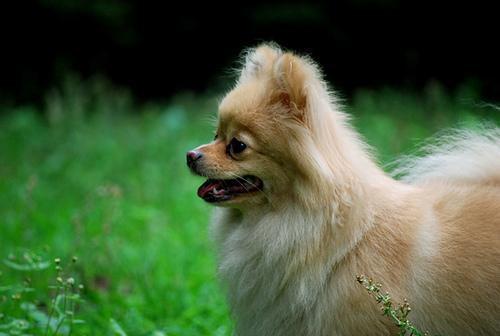
Pomeranian